Tore Hedin

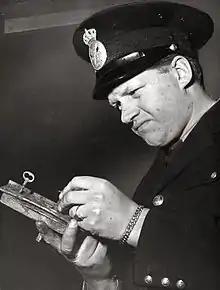
Tore Hedin, photographed by Stieg Eldh, examining a rim lock at the crime scene of Allan Nilsson's murder

On the evening of 28 November 1951, Hedin met with John Folke Allan Nilsson, the owner of Tjörnarp's mill and locality representative of the Höör-based farmer's association, for a poker game at Nilsson's home. Hedin had heard that Nillson, the wealthiest man in the village, was planning to bring 5,000 kronor to a bank within the week and made preparations to rob Nilsson. Hedin carried along an axe, hidden inside a suitcase, as well as a bottle of petroleum on his bicycle and during the night, Hedin bludgeoned Nilsson to death with the axe. After stealing Nilsson's wallet, containing 4,369 kronor, and Nilsson's Swiss wristwatch, Hedin placed Nilsson's body on his bed and emptied the fuel he had brought inside the room. Because there wasn't enough fuel for a fire, Hedin took gasoline from the house's garage, which he poured into Nilsson's mouth and several other rooms. He set the fire at 2:40 a.m., which was noticed at around 3:00 a.m., with Tjörnarp's volunteer fire department arriving 30 minutes later. The fire crew's chief, Bernt Nilsson, entered the burning building in hopes of saving the occupant, but had to jump from a window when the heat became too intense. In the morning, Allan Nilsson's body was brought in for autopsy, confirming he had died by blunt force trauma to the back of the head rather than smoke inhalation.